Barack Obama

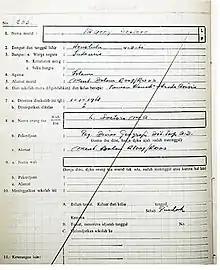
Scan of Obama's elementary school record, where he is wrongly recorded as Indonesian and Muslim.

At the age of 6, Obama and his mother had moved to Indonesia to join his stepfather. From age six to ten, he was registered in school as "Barry" and attended local Indonesian-language schools: "Sekolah Dasar Katolik Santo Fransiskus Asisi" (St. Francis of Assisi Catholic Elementary School) for two years and "Sekolah Dasar Negeri Menteng 01" (State Elementary School Menteng 01) for one and a half years, supplemented by English-language Calvert School homeschooling by his mother. As a result of his four years in Jakarta, he was able to speak Indonesian fluently as a child. During his time in Indonesia, Obama's stepfather taught him to be resilient and gave him "a pretty hardheaded assessment of how the world works".